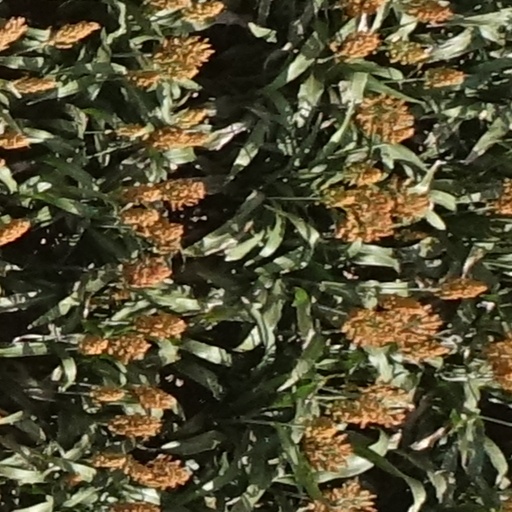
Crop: sorghum